Irish Confederate Wars

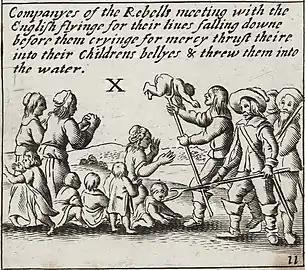
Engraving of alleged atrocities committed during the 1641 Rebellion

The Irish Confederate Wars, took place from 1641 to 1653. It was the Irish theatre of the Wars of the Three Kingdoms, a series of civil wars in Ireland, England and Scotland, all then ruled by Charles I. The conflict caused an estimated 200,000 deaths from fighting, as well as war-related famine and disease.